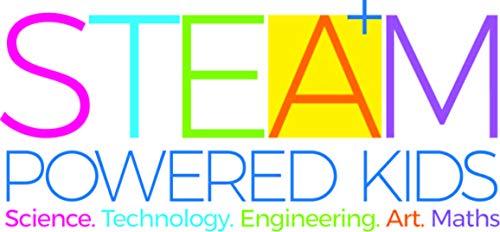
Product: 4M KidzLabs Fingerprint Kit - Spy Forensic Science Lab - Educational STEM Toys Gift for Kids & Teens, Boys & Girls
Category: Toys & Games | Learning & Education | Science Kits & Toys
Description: The kit contains ten 10 finger print cards, dusting powder, stamp pad, brush, and twenty 20 stickers used for collecting finger prints.
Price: $11.99
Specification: ProductDimensions:8.5x2.2x6.8inches|ItemWeight:12.3ounces|ShippingWeight:1.5pounds(Viewshippingratesandpolicies)|DomesticShipping:ItemcanbeshippedwithinU.S.|InternationalShipping:Thisitemisnoteligibleforinternationalshipping.LearnMore|ASIN:B000GKU7BG|Itemmodelnumber:3446|Manufacturerrecommendedage:8yearsandup